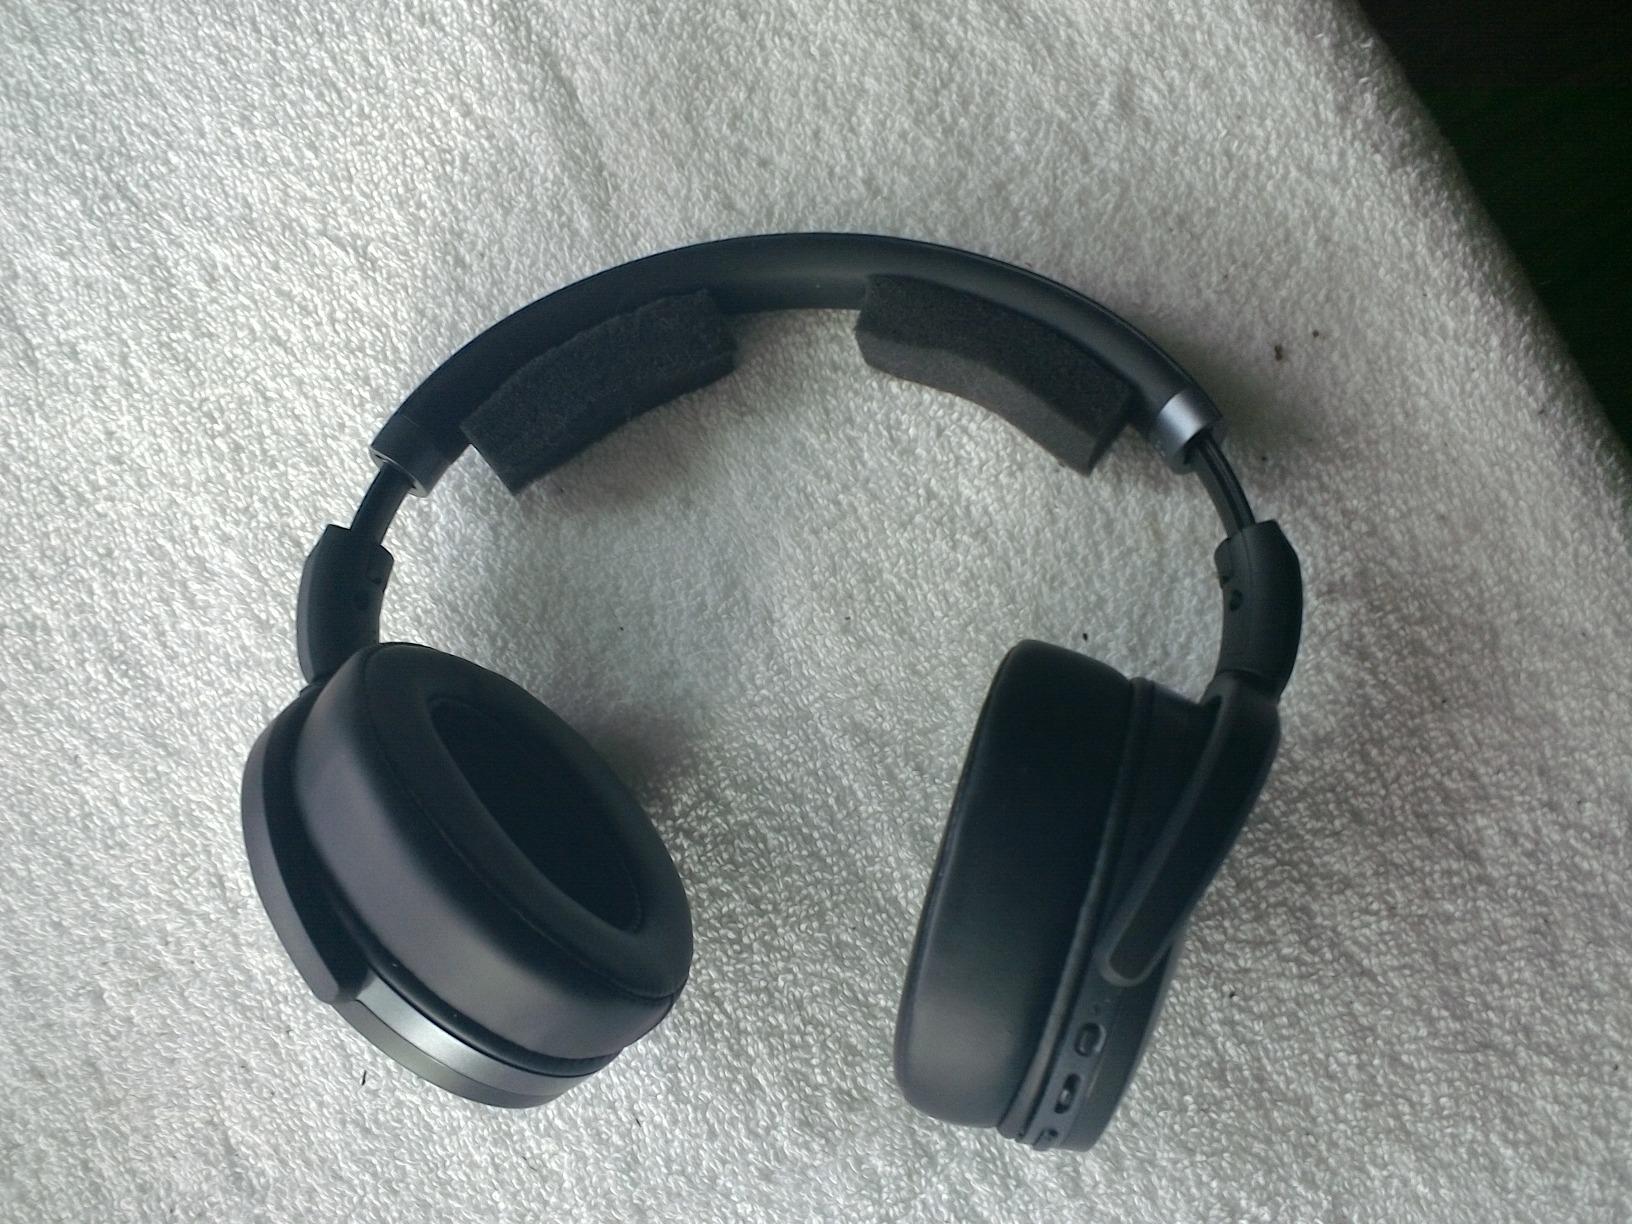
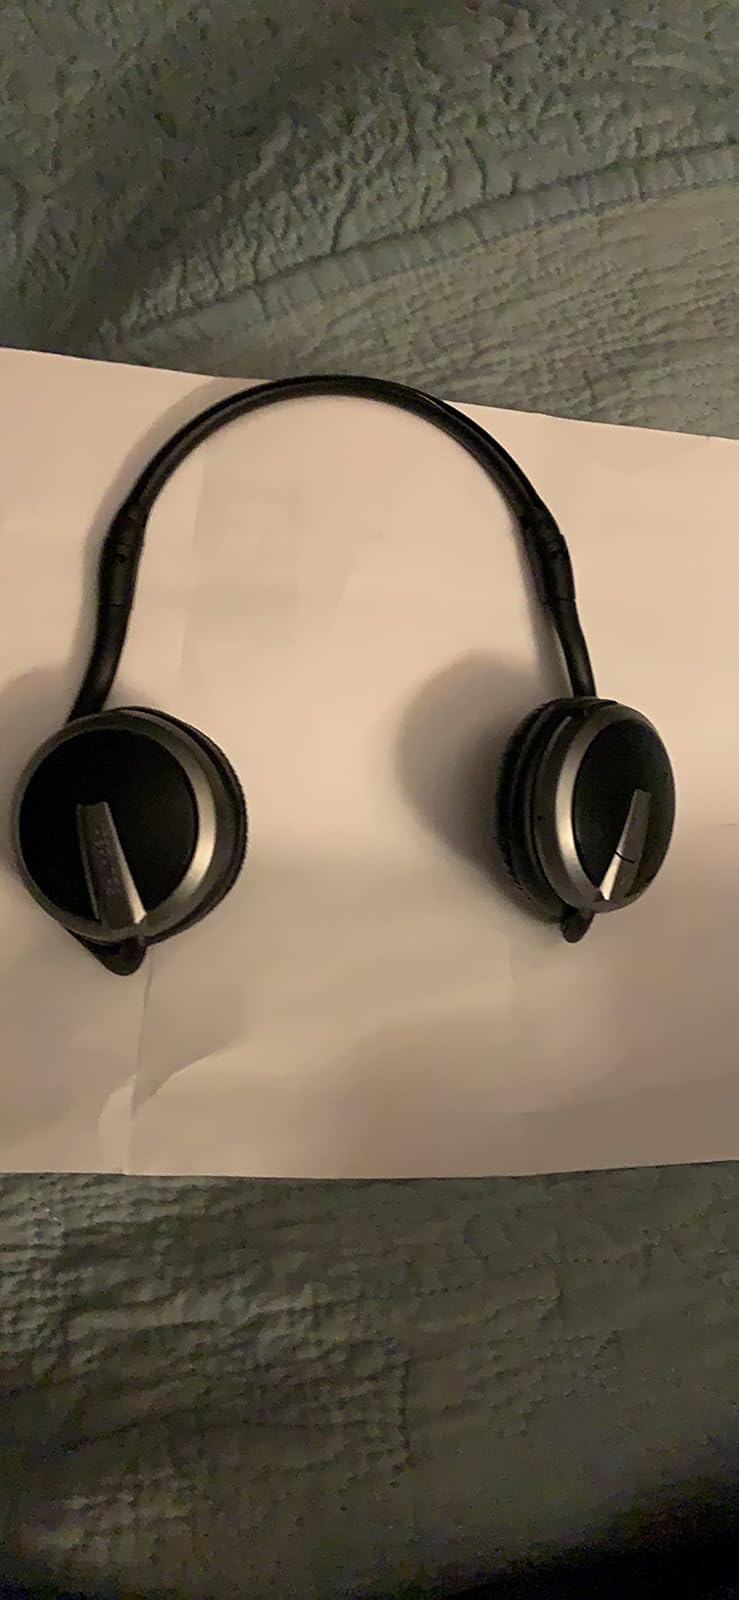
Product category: headphones
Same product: no